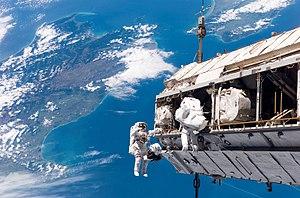
Moonraker [ˈmuːnɹeɪkə] est un film franco-britannique réalisé par Lewis Gilbert et sorti en 1979. C'est le onzième opus de la série des films de James Bond produite par EON Productions. Roger Moore y incarne James Bond pour la quatrième fois.
La colonisation de l'espace, ou colonisation spatiale, est au-delà d'un sujet classique de fiction, un projet astronautique d'habitation humaine permanente et en grande partie auto-suffisante en dehors de la Terre. Elle est liée à la conquête de l'espace.